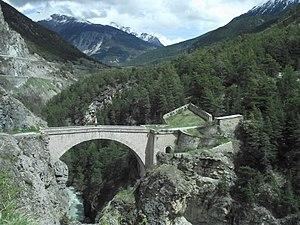
La Durance est une rivière du sud-est de la France se jetant dans le Rhône, dont elle est le deuxième affluent après la Saône pour la longueur et le troisième après la Saône et l’Isère pour le débit. Longue de 323,8 km, la Durance est la plus importante rivière de Provence.